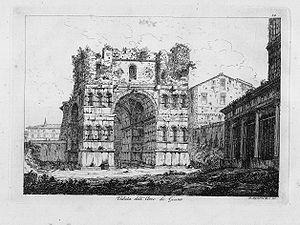
Un tétrapyle est un monument comportant quatre entrées ou portes.